Question: Please indicate a possible affordance area of eat_hot_dog that can be used for eating
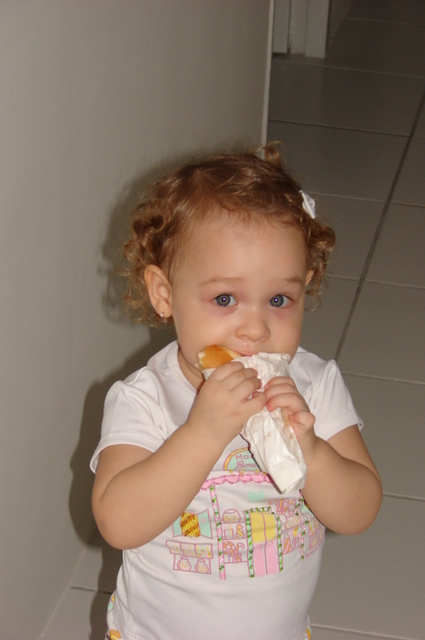
Answer: [196.259, 344.06, 305.733, 486.015]